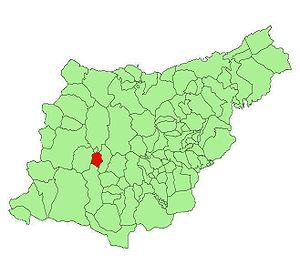
Urretxu en basque ou Villarreal de Urrechua en espagnol est une commune du Guipuscoa dans la communauté autonome du Pays basque en Espagne.